Gabriel Lisette

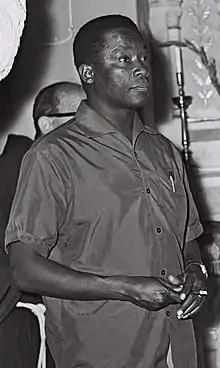
Gabriel Lisette during a visit to the Basilica of the Annunciation in Nazareth in 1960

Gabriel Francisco Lisette (2 April 1919 – 3 March 2001) was a Chadian politician who played a key role in the decolonization of Chad.